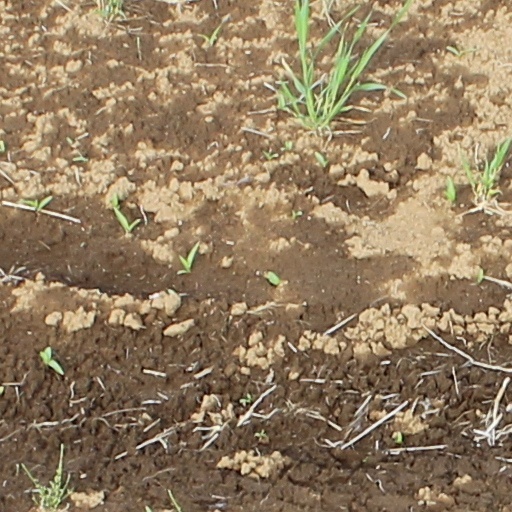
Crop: wheat